Answer in natural language. How many Doorways are visible in the scene? Choose between the following options: 4, 3, 3, 0 or 2
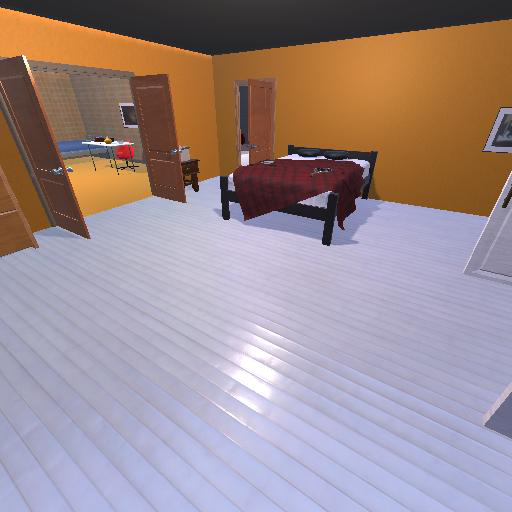
<answer>3</answer>